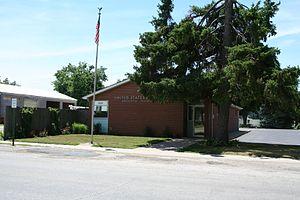
Argenta est un village du comté de Macon dans l'Illinois, aux États-Unis. Il est situé au nord-est du comté et de la ville de Decatur, le siège de comté. Le village est incorporé le 30 octobre 1894.